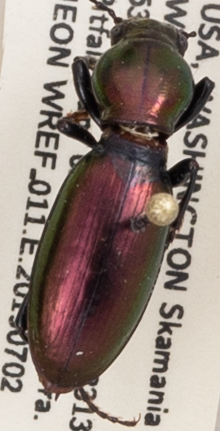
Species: Zacotus matthewsii
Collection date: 2019-07-02
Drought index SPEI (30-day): -0.944
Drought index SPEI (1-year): -1.93
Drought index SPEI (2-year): -2.09